Shob Charitro Kalponik

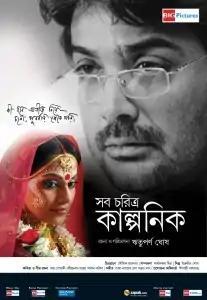
Film poster

Shob Charitro Kalponik (also known as "Afterword"), is a 2009 Bengali film by Rituparno Ghosh starring Bipasha Basu, Prosenjit Chatterjee and Jisshu Sengupta. It was selected for the 30th Durban International Film Festival and won National Film Award for Best Feature Film in Bengali 2009. It was screened in the Marché du Film section of the 2009 Cannes Film Festival.